Death of Asra Panahi

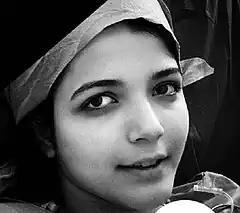

On 12 October 2022, Iranian teenager Asra Panahi (born on 2007) was killed during the Mahsa Amini protests in the city of Ardabil. She was among a group of students at Shahed Girls High School who are reported to have refused to join a pro-government demonstration and perform the "Salam Farmandeh" song. The students are reported to have been beaten by plainclothes security forces summoned to the school. Panahi died at Fatemi Hospital in Ardabil after sustaining severe injuries.